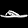
Label: Sandal